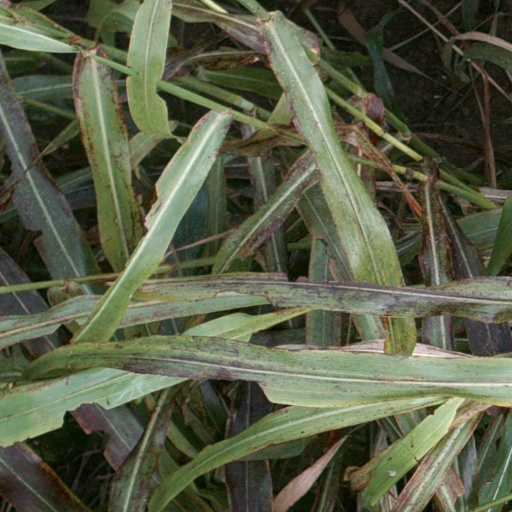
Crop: sorghum